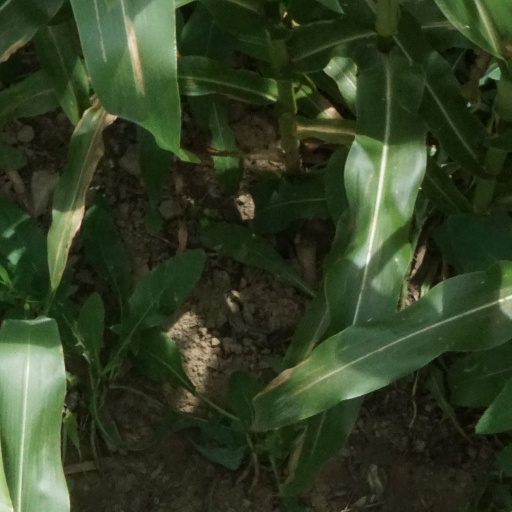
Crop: maize; corn